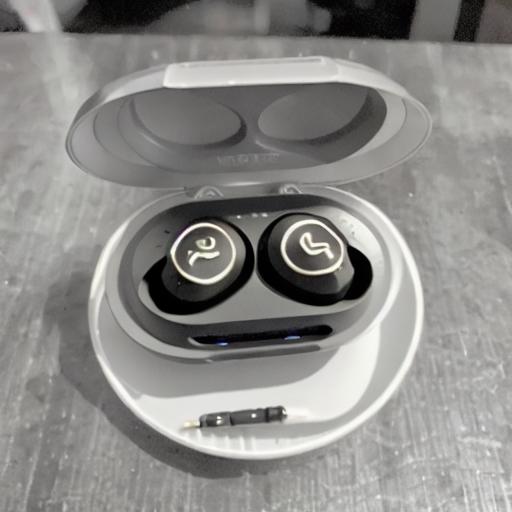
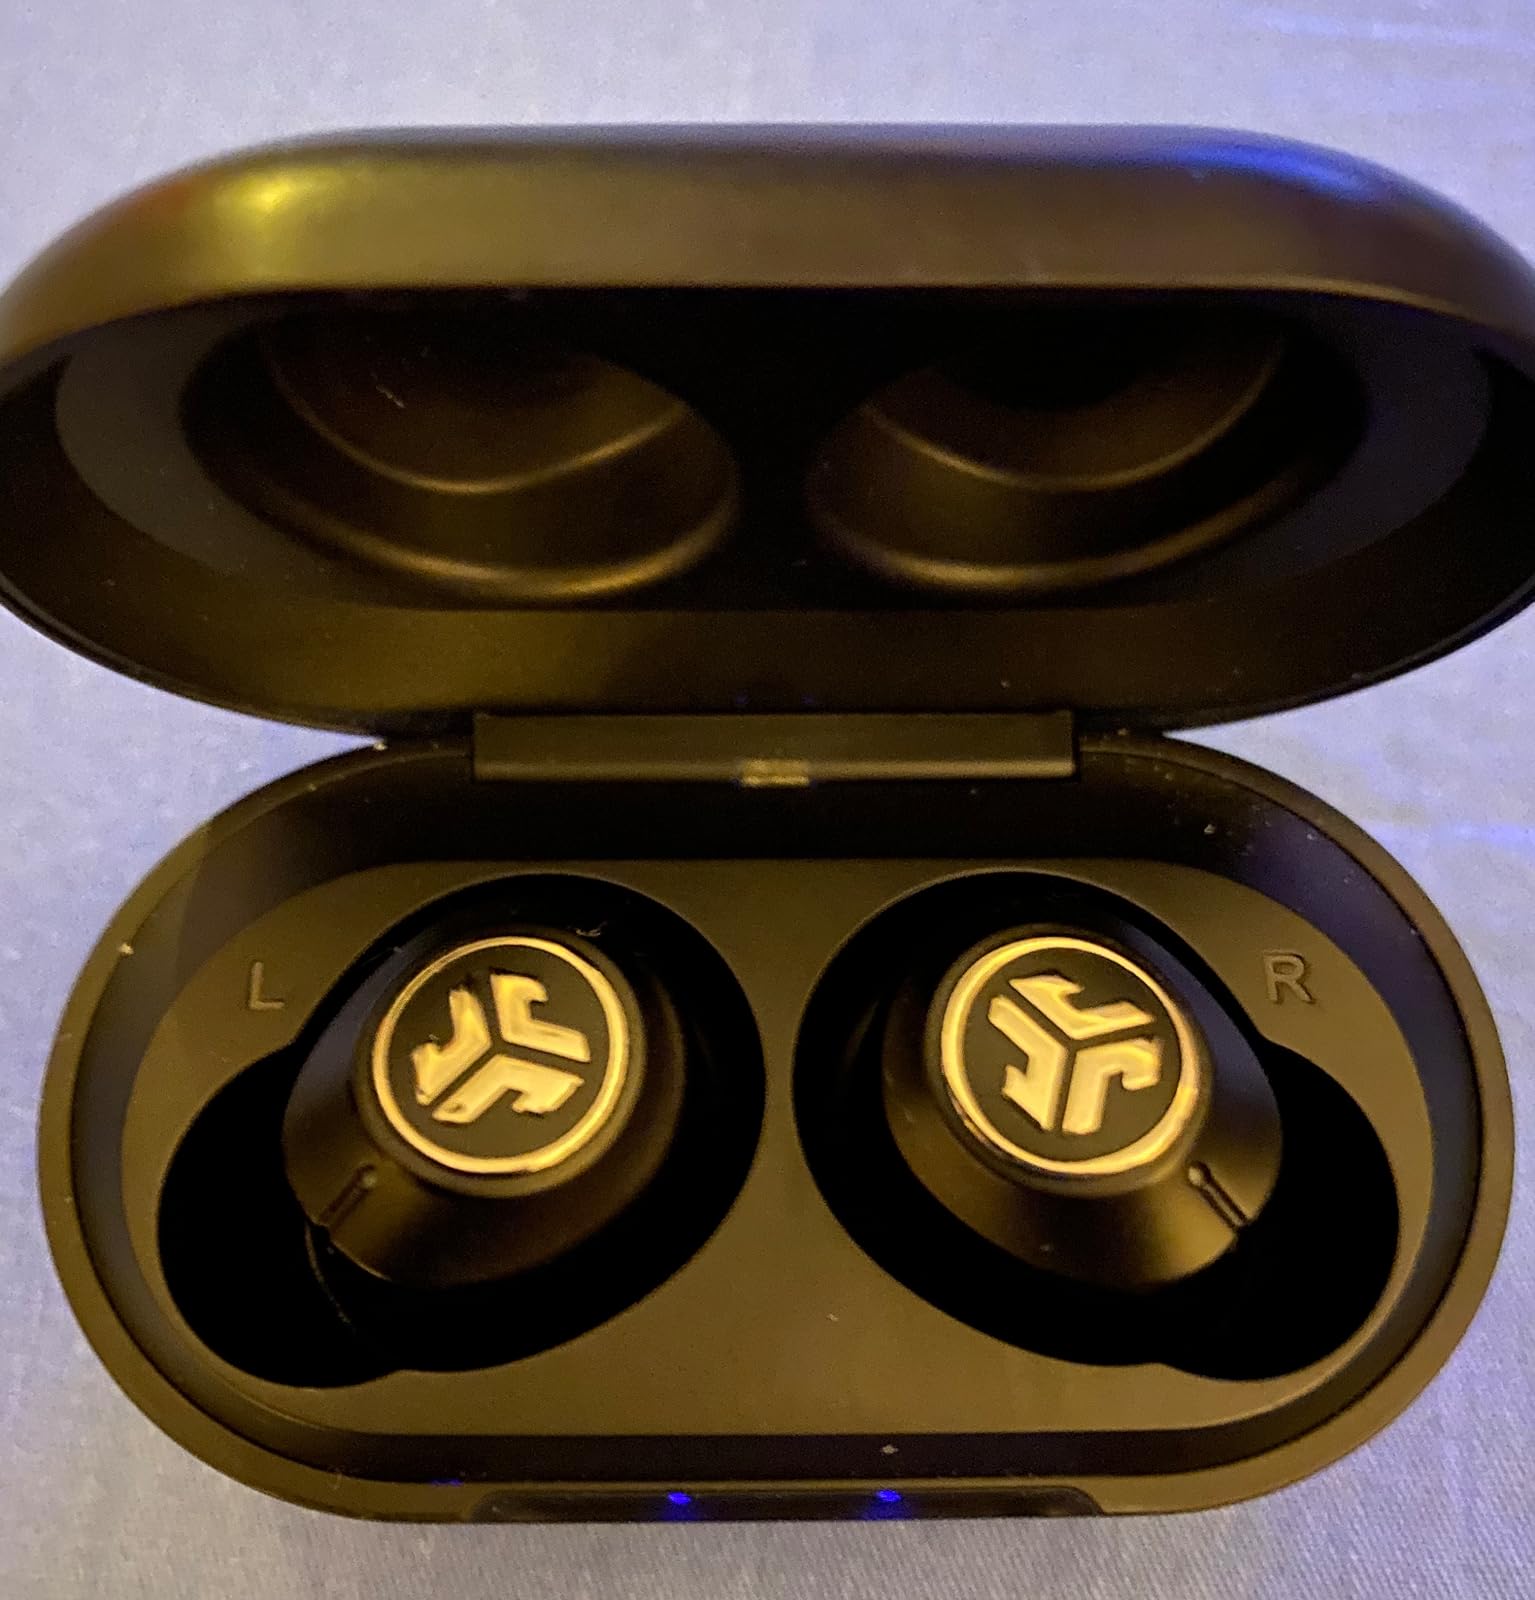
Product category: earbuds
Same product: no